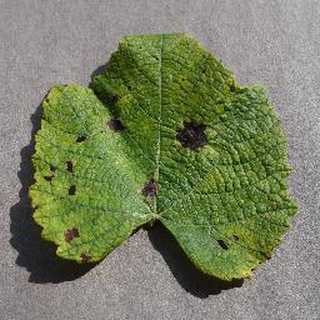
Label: grape_leaf_blight